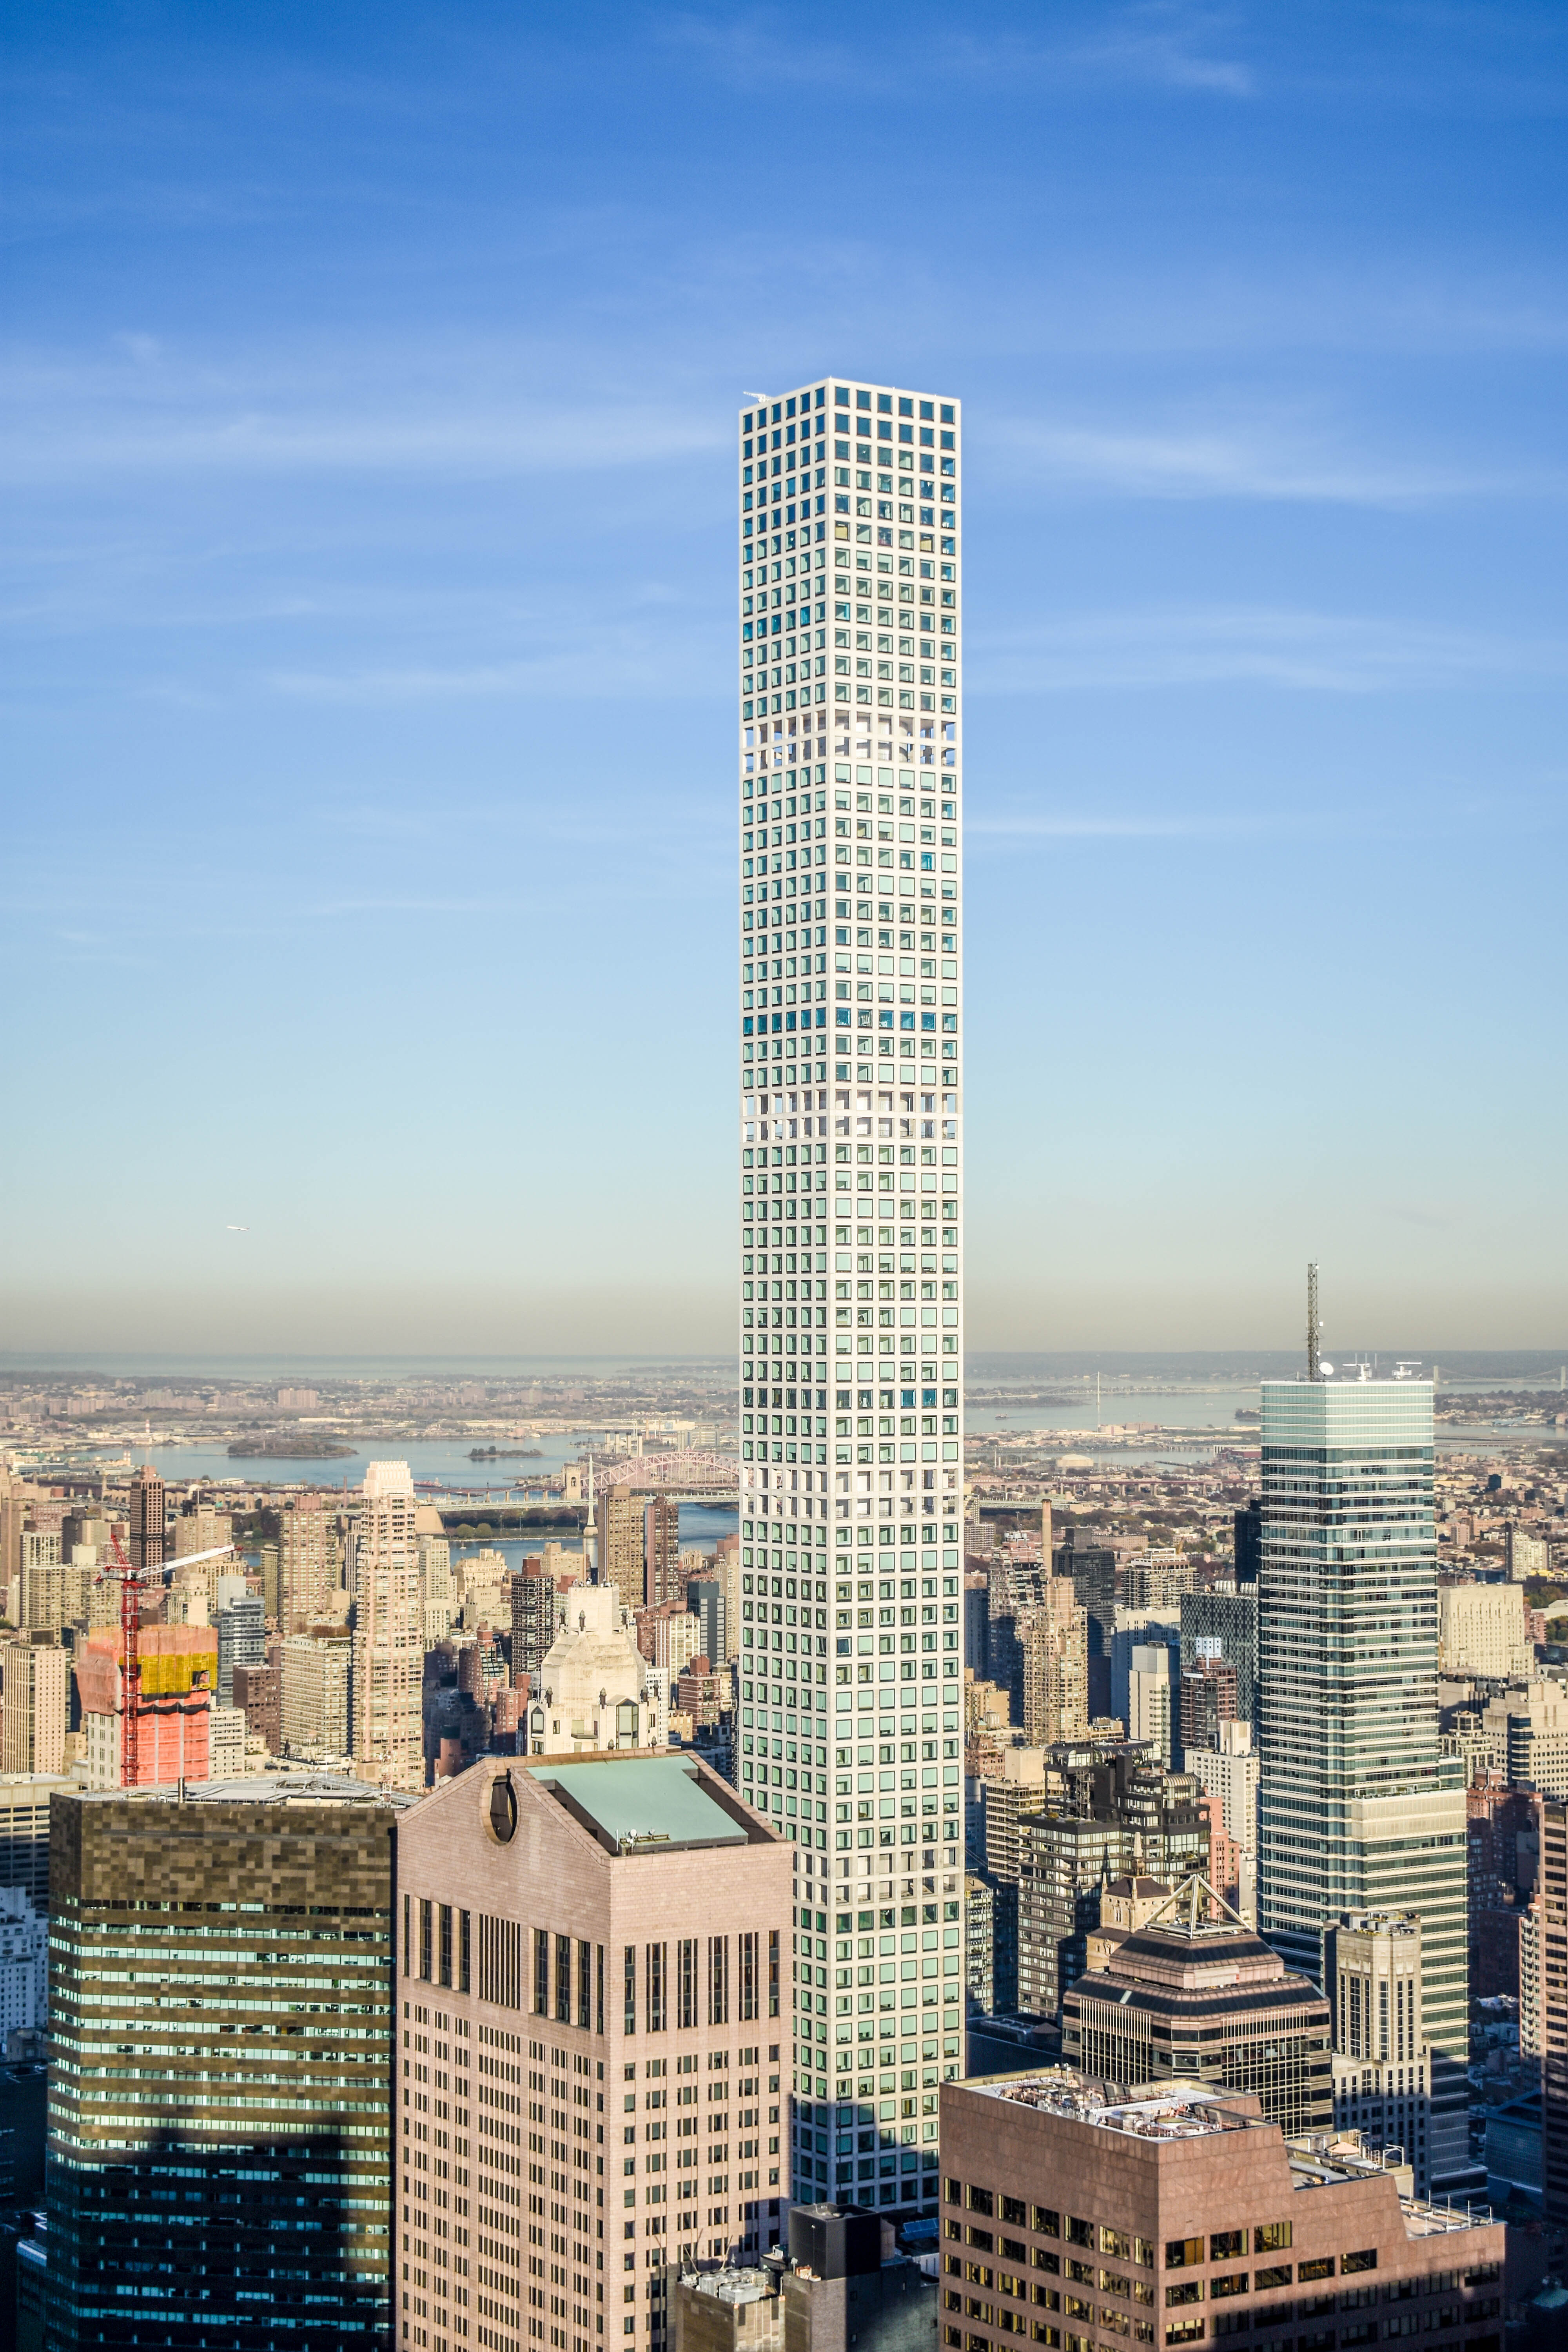
horizon, architecture, skyline, building, city, skyscraper, cityscape, downtown, tower, landmark, facade, metropolitan, tower block, metropolis, condominium, urban area, residential area, human settlement, metropolitan area